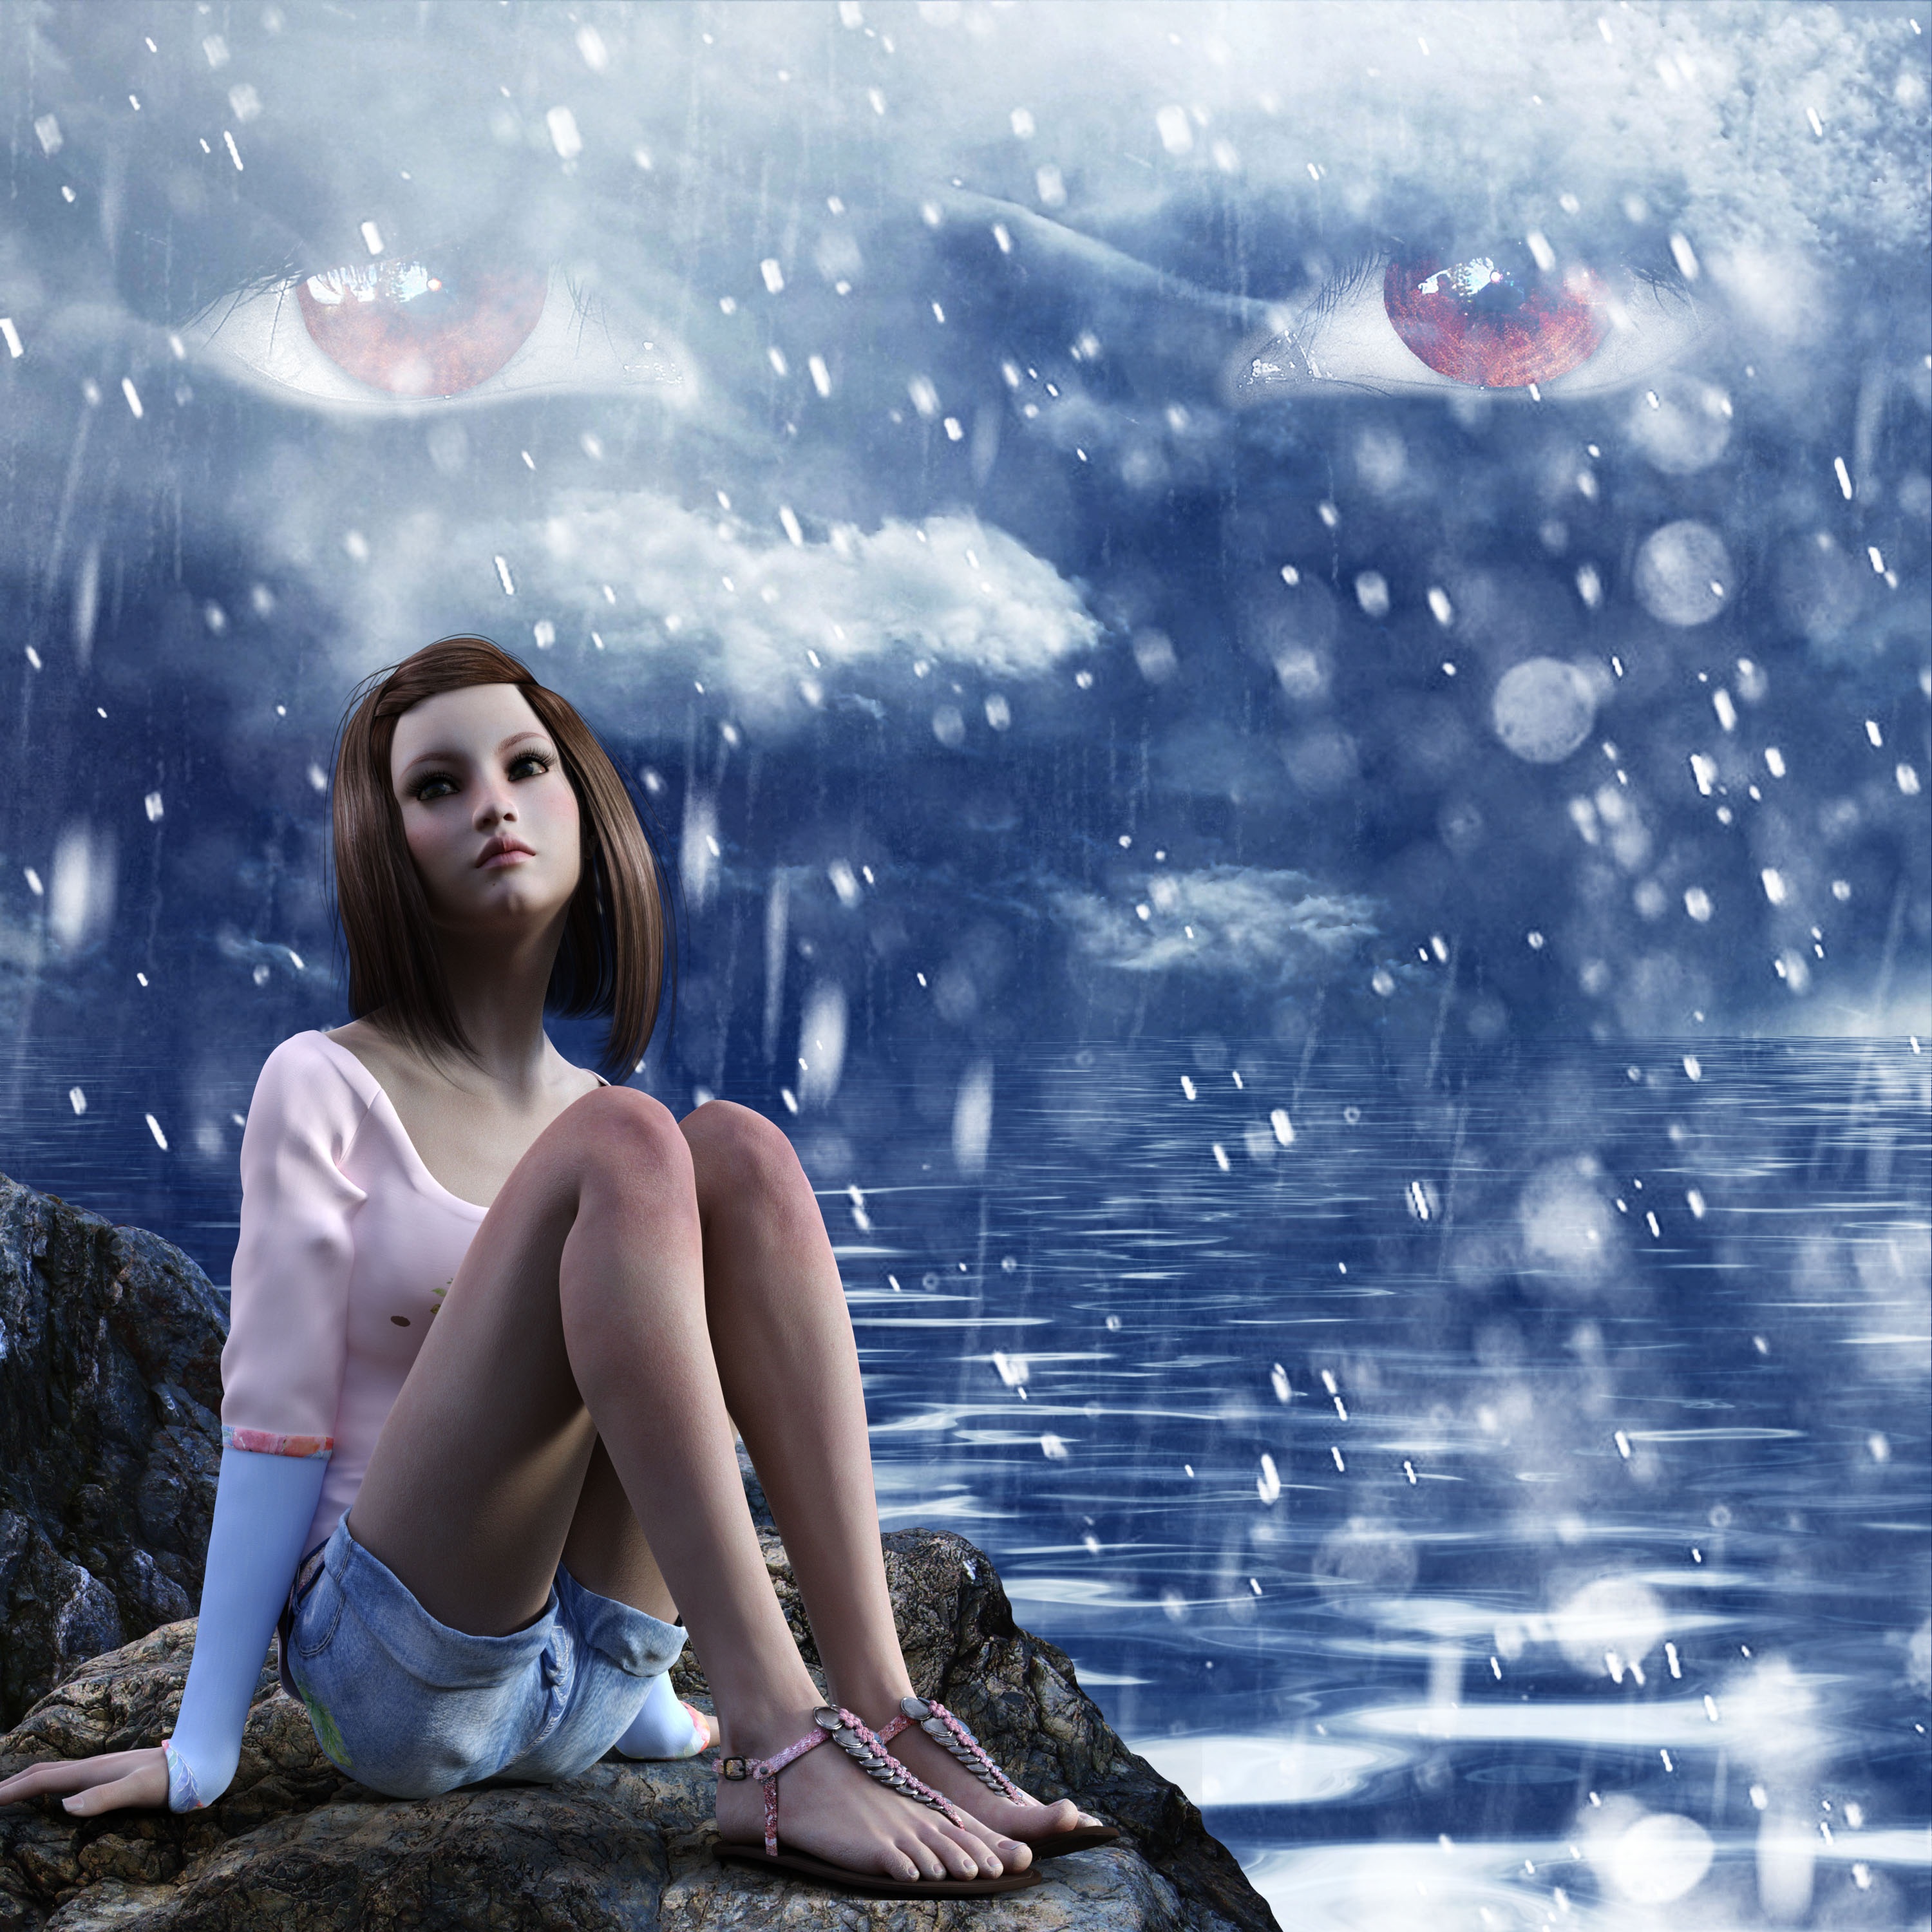
fantasy, design, girl, look, sadness, pain, blue, water, photograph, woman, beauty, sky, lady, photography, fun, black hair, sunlight, cg artwork, computer wallpaper, long hair, reflection, flash photography, model, cloud, tree, vacation